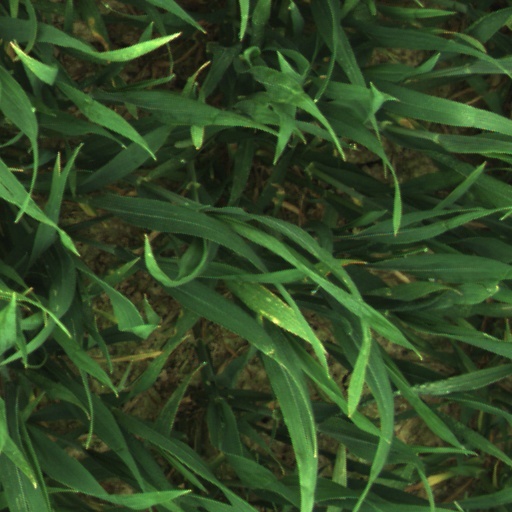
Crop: wheat